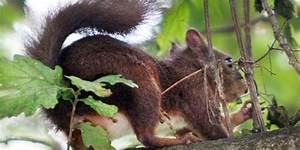
Label: scoiattolo